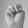
ASL letter: M